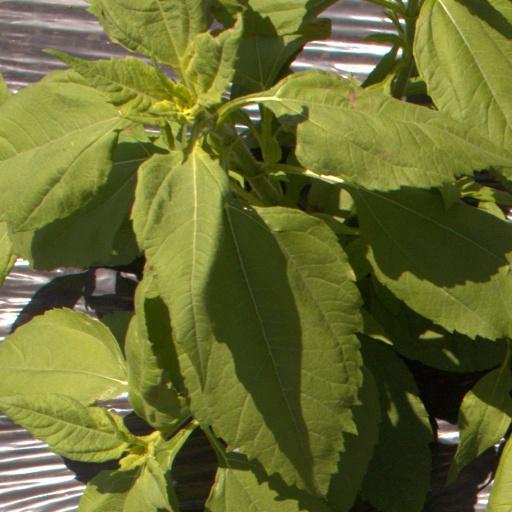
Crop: Jerusalem artichoke